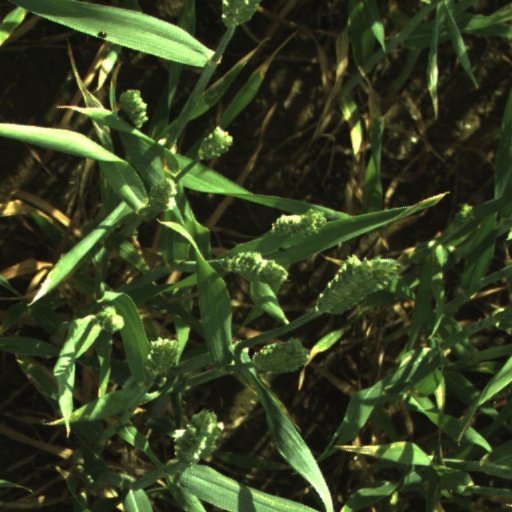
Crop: wheat